Lola T800

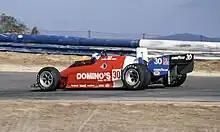
Lola T800-Cosworth

The Lola T800 is an open-wheel racing car chassis, designed and built by Lola Cars that competed in the CART open-wheel racing series, for competition in the 1984 IndyCar season. The T800 was the Newman Haas Racing team's emergency vehicle in the CART series. The Newman-Haas team, founded by Paul Newman and Carl Haas in 1983, was only in its second season when it fielded the best-of-season vehicle, the T800. The Monoposto was powered by a Cosworth turbo engine and was driven by Mario Andretti and Danny Sullivan. From Andretti's maiden win at Meadowlands, he and Sullivan won eight straight races, with Andretti winning five times and Sullivan winning three races. However, the two drivers were unable to win the most important race of the year, the Indianapolis 500-mile race. At Indianapolis Motor Speedway, winner Rick Mears led a phalanx of five March 84Cs. Andretti secured the 1984 CART championship with the T800. It was powered by the Ford-Cosworth DFX.